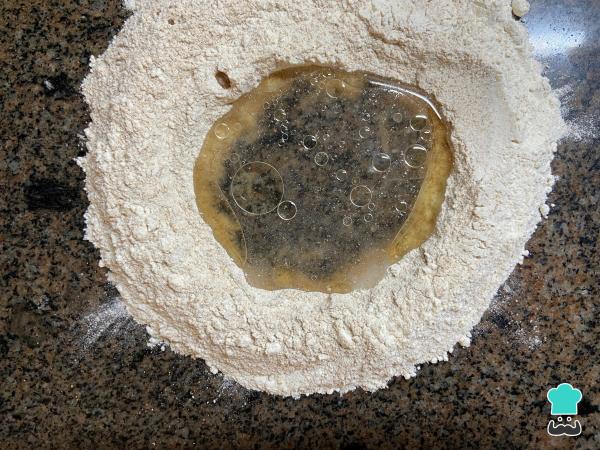
Incorpora el aceite y empieza a integrar del centro hacia afuera para amasar y formar una masa integral para empanadas. Asimismo, si la masa light para empanadas necesita más humedad, puedes mojarte las manos y continuar amasando hasta lograr un bollo.